Doubleday myth

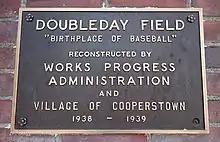
Plaque on main entrance

An extension of the legend developed later involving the growth of baseball in Mexico. Doubleday, who was in the country as part of the Mexican–American War, was alleged to have organized games for military camps, which drew interest from Mexican spectators.